Henry Holland (fashion designer)

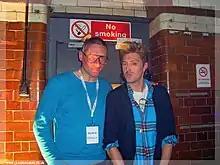
Henry Holland ("right") with fellow designer Giles Deacon in January 2009

Henry Holland (born 26 May 1983) is an English fashion designer, businessman and blogger from Ramsbottom, Greater Manchester.